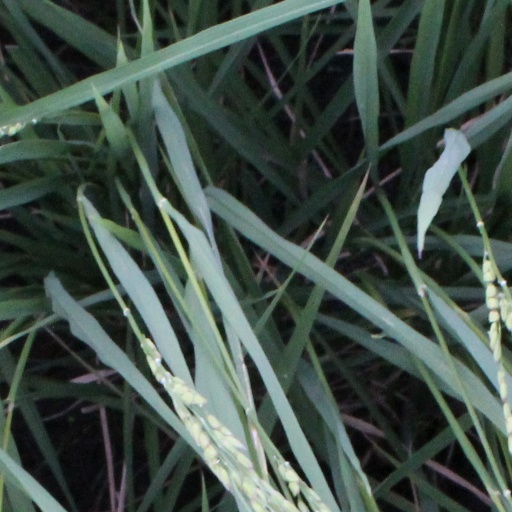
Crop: rice